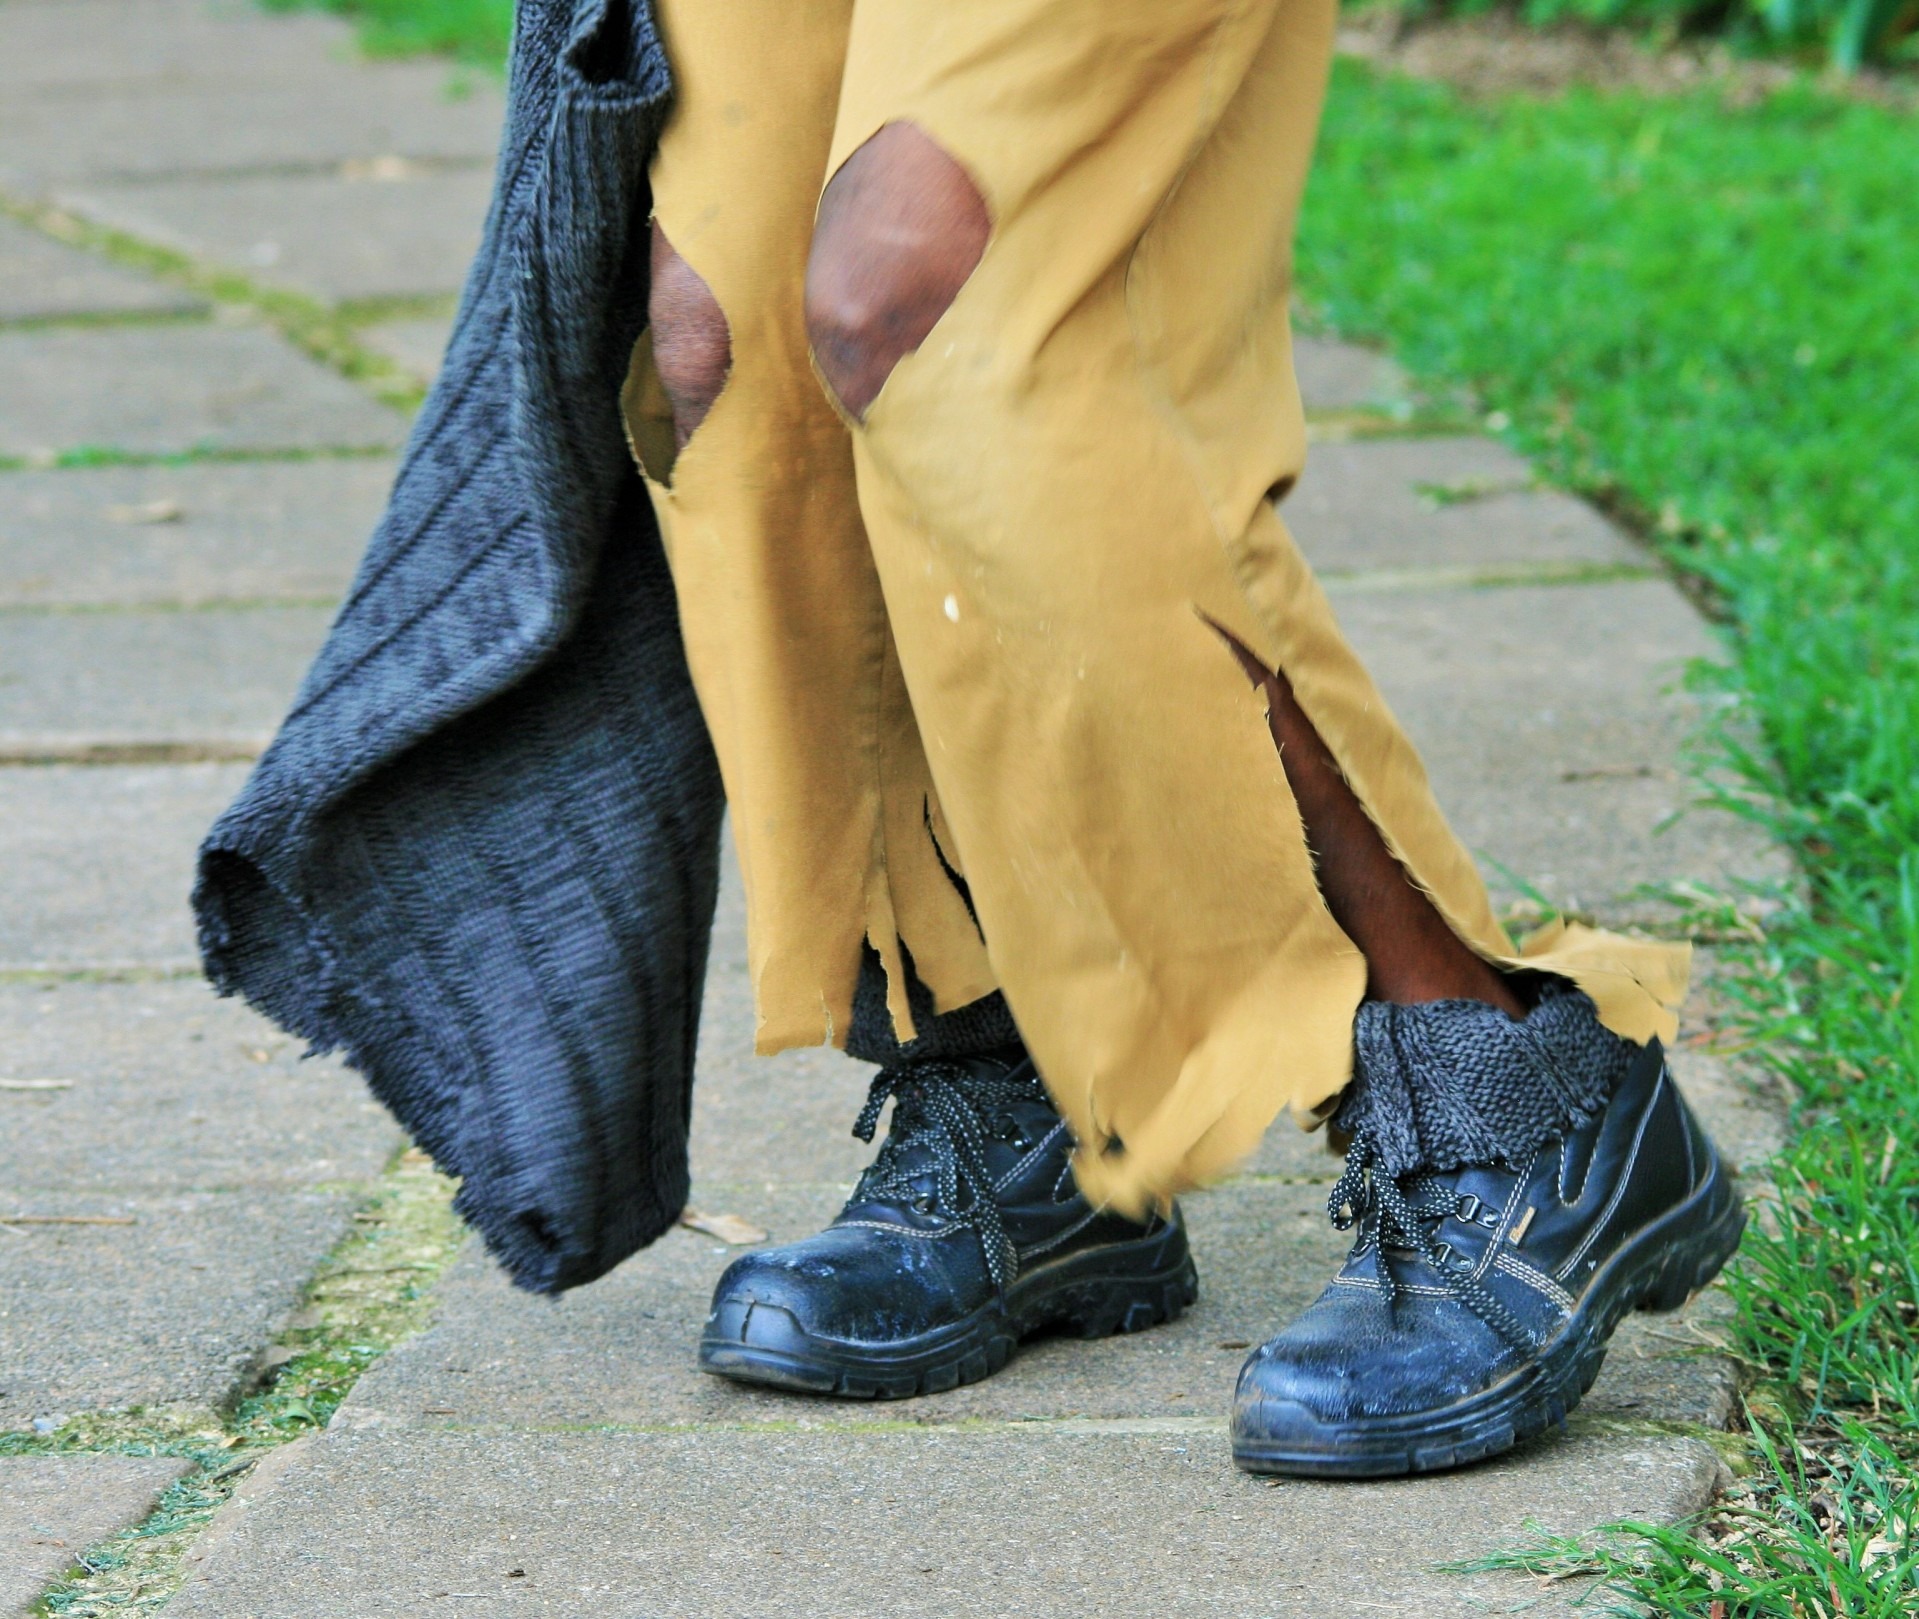
person, shoe, boot, leg, sadness, pattern, spring, human, abandoned, dirty, fashion, clothing, human body, torn, homeless, footwear, poverty, begging, beggar, despair, poor, tramp, desperate, vagabond, hopeless, bum, homelessness, unemployed, helpless, hobo, vagrant